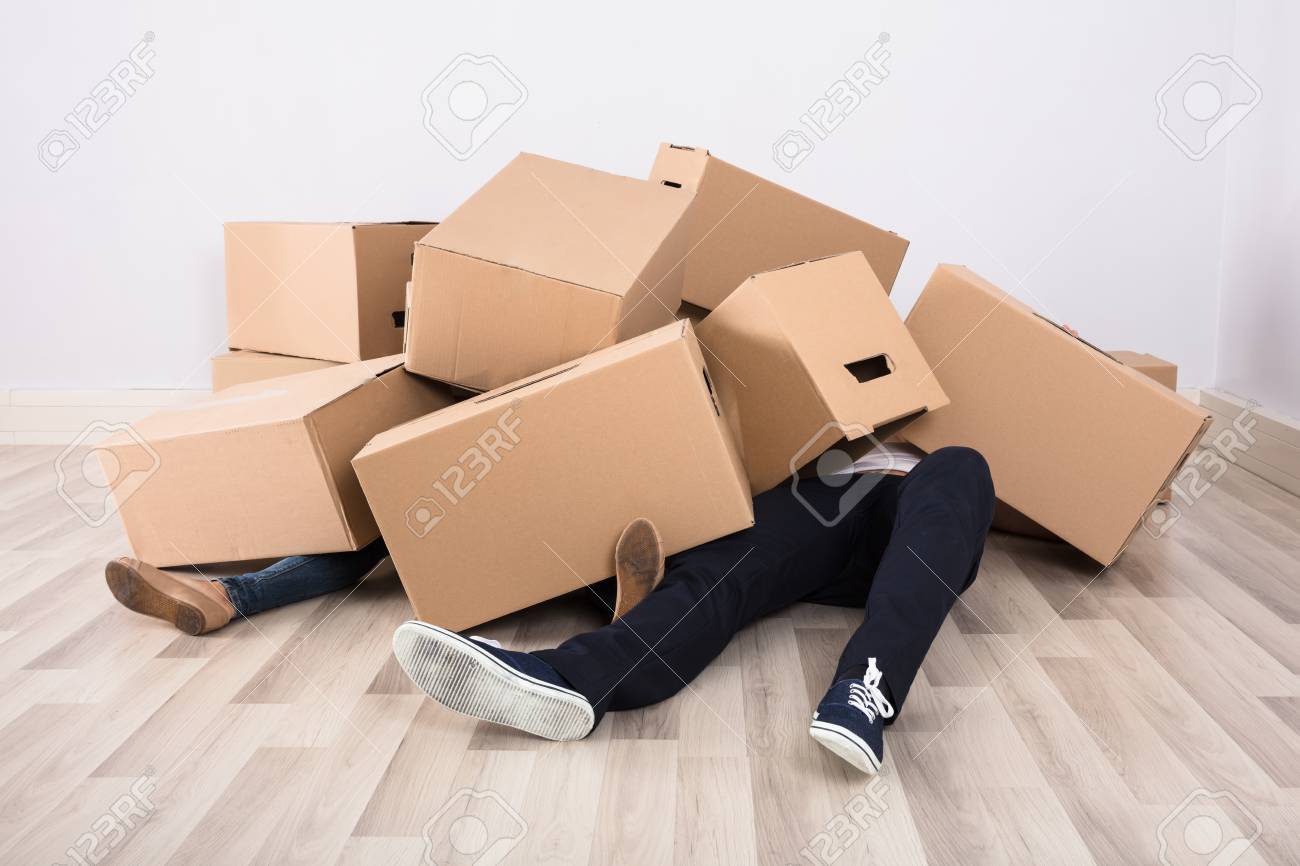
Label: cardboard